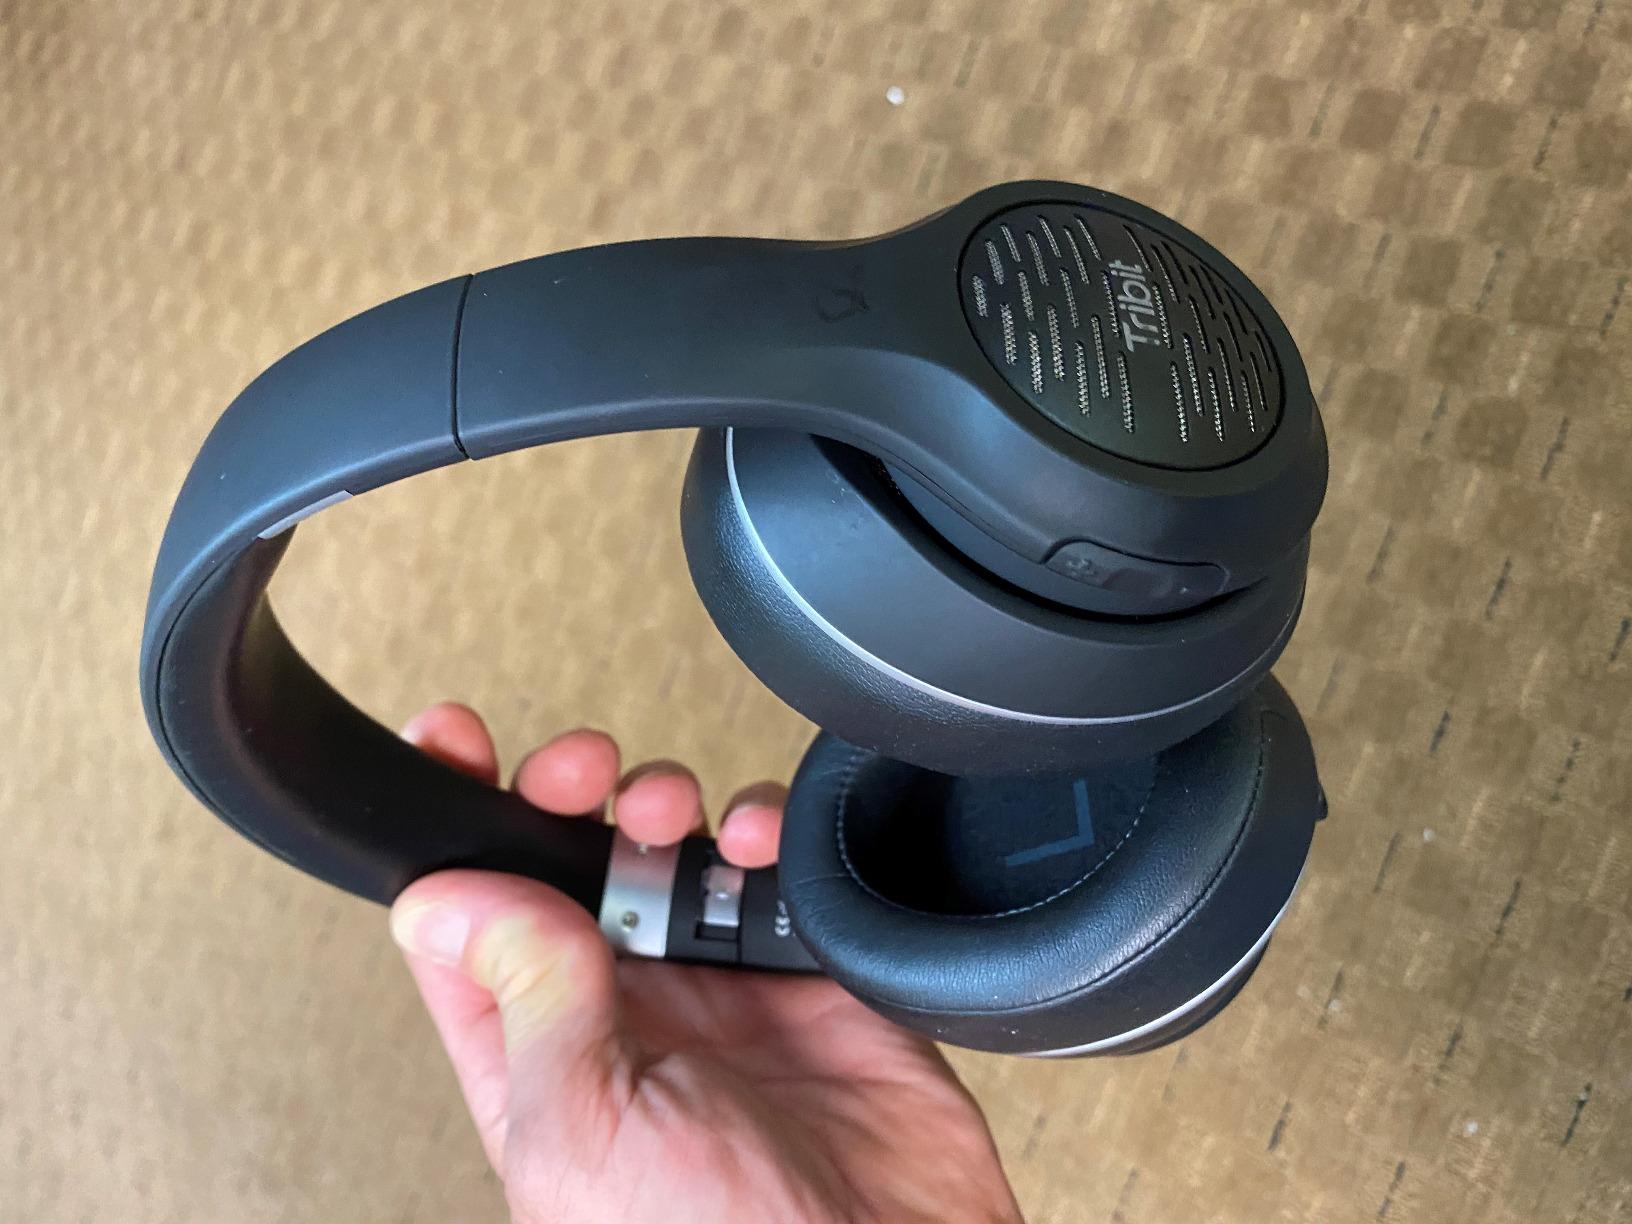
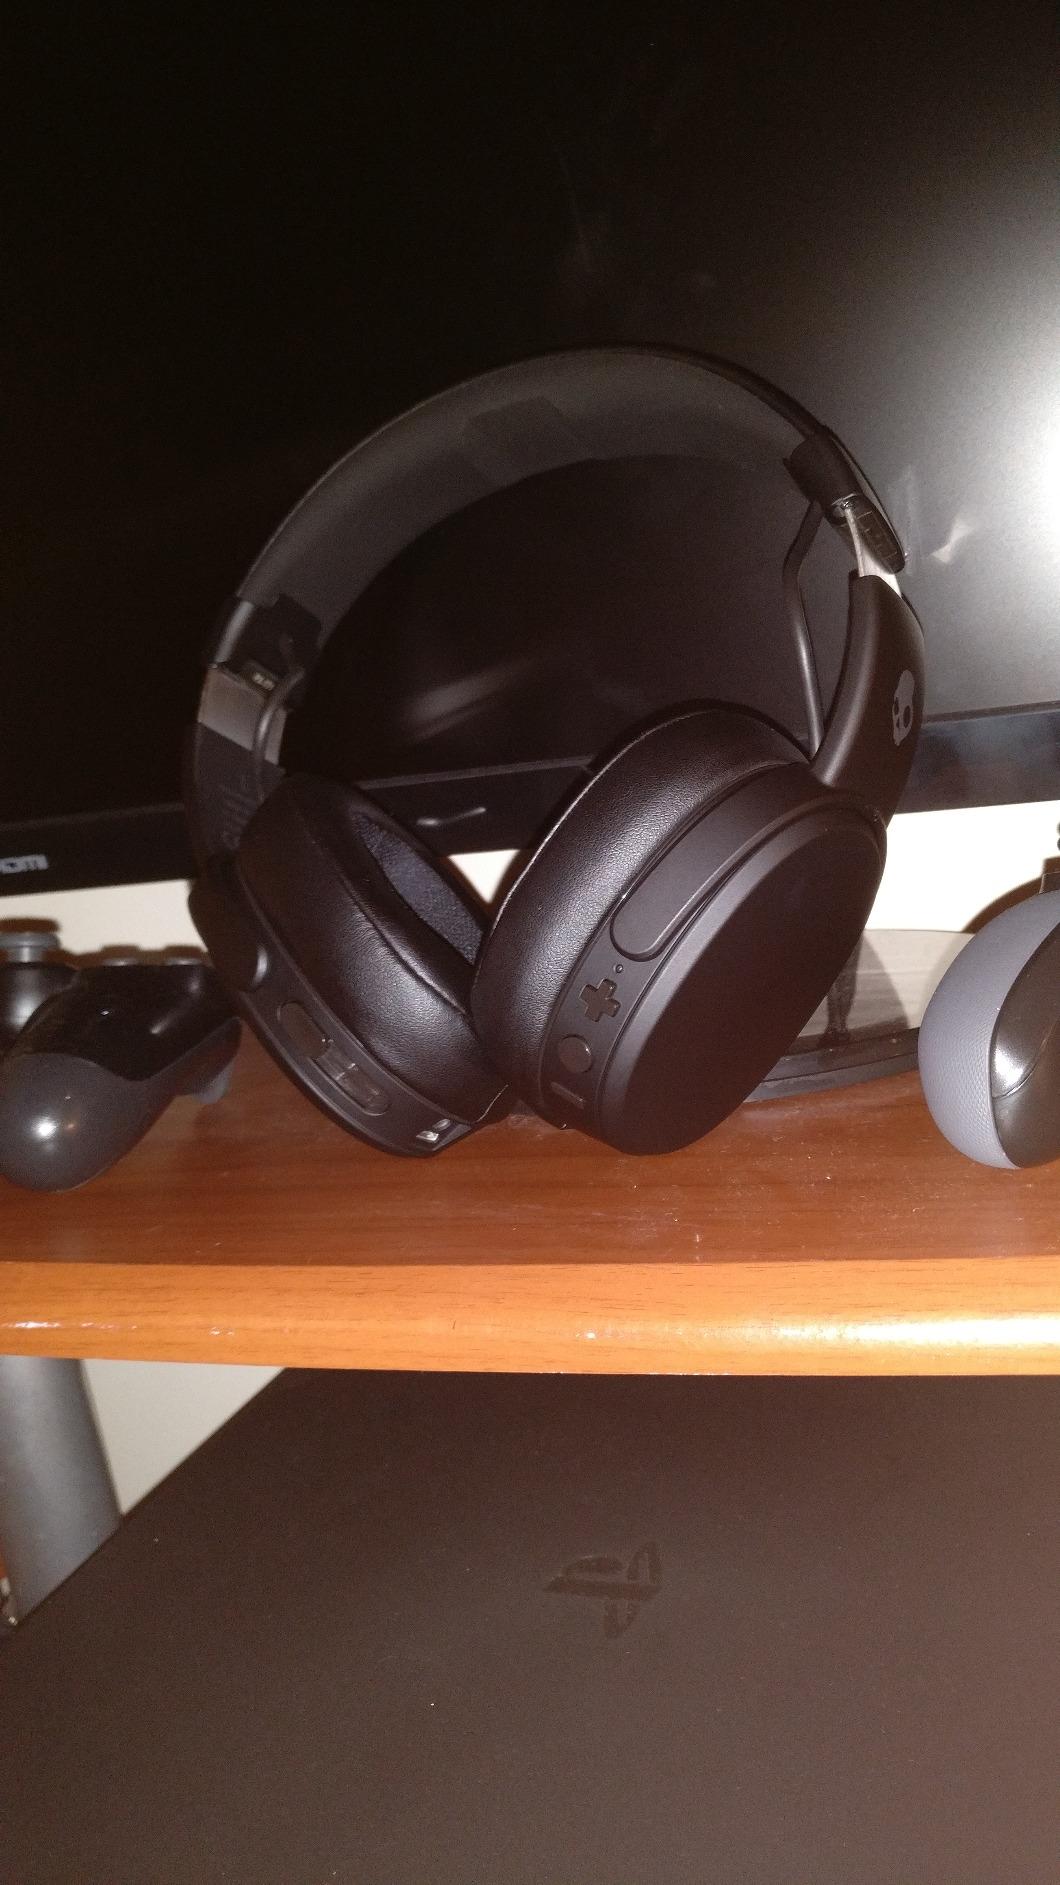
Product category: headphones
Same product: no